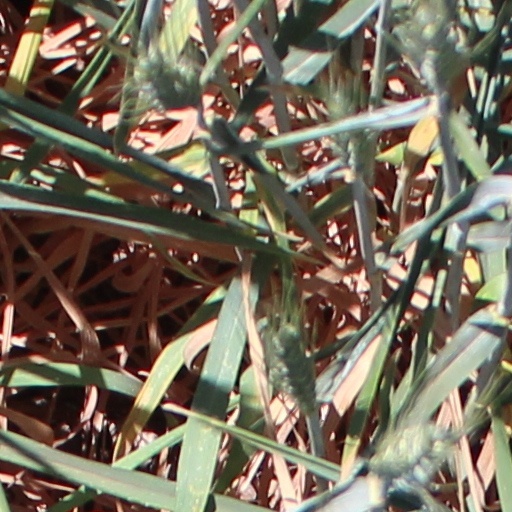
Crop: wheat